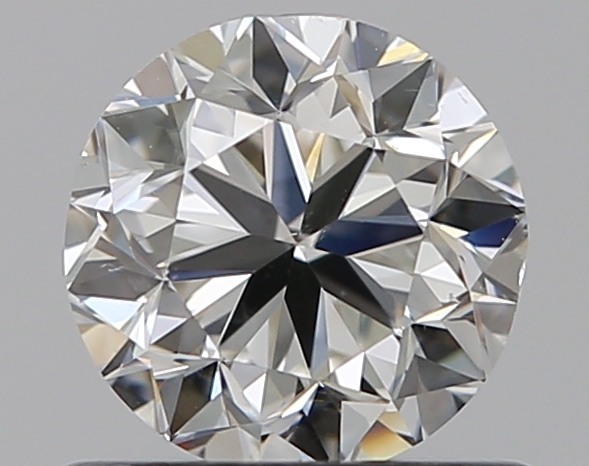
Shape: round
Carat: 0.7
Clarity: SI1
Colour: I
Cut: GD
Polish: EX
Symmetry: GD
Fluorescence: N
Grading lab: GIA
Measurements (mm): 5.39 x 5.46 x 3.58